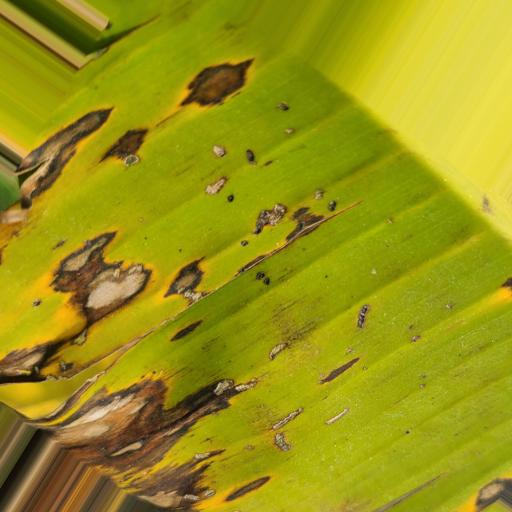
Label: yellow_sigatoka